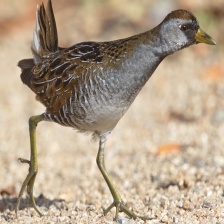
Species: SORA
Scientific name: PORZANA CAROLINA
ImageNet parent category: european_gallinule